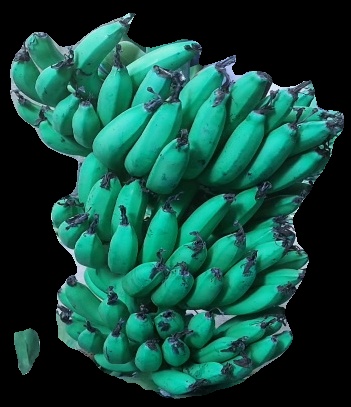
Variety: pachbale
Grade: grade3